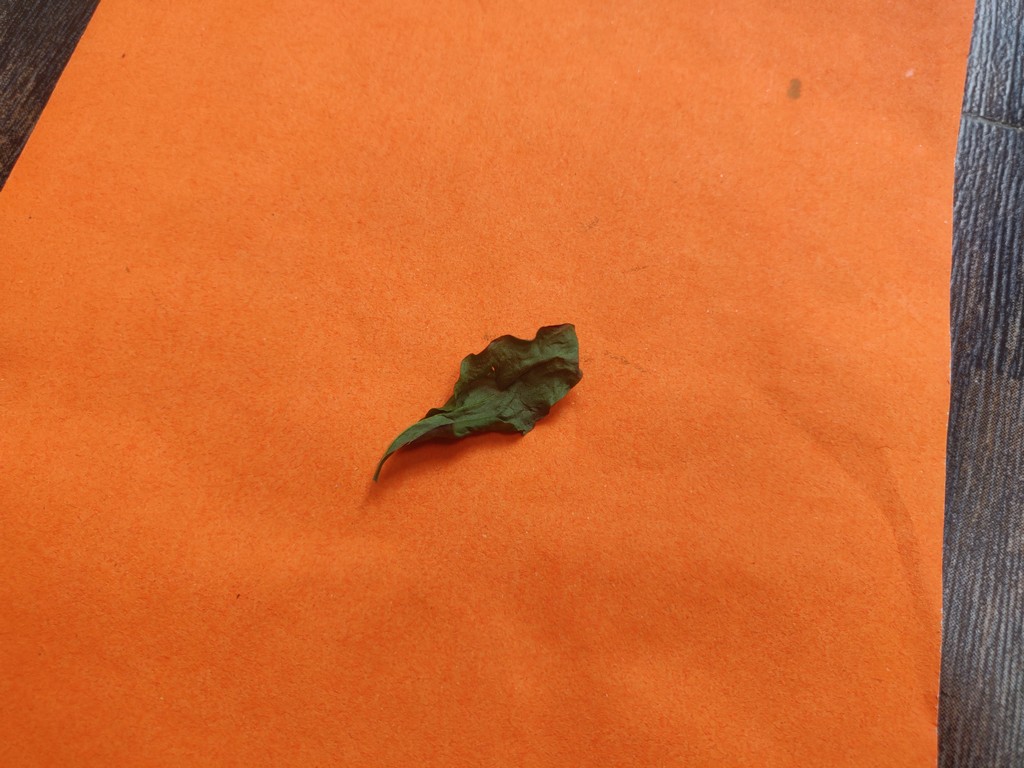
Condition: Dried
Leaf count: single
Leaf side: unknown